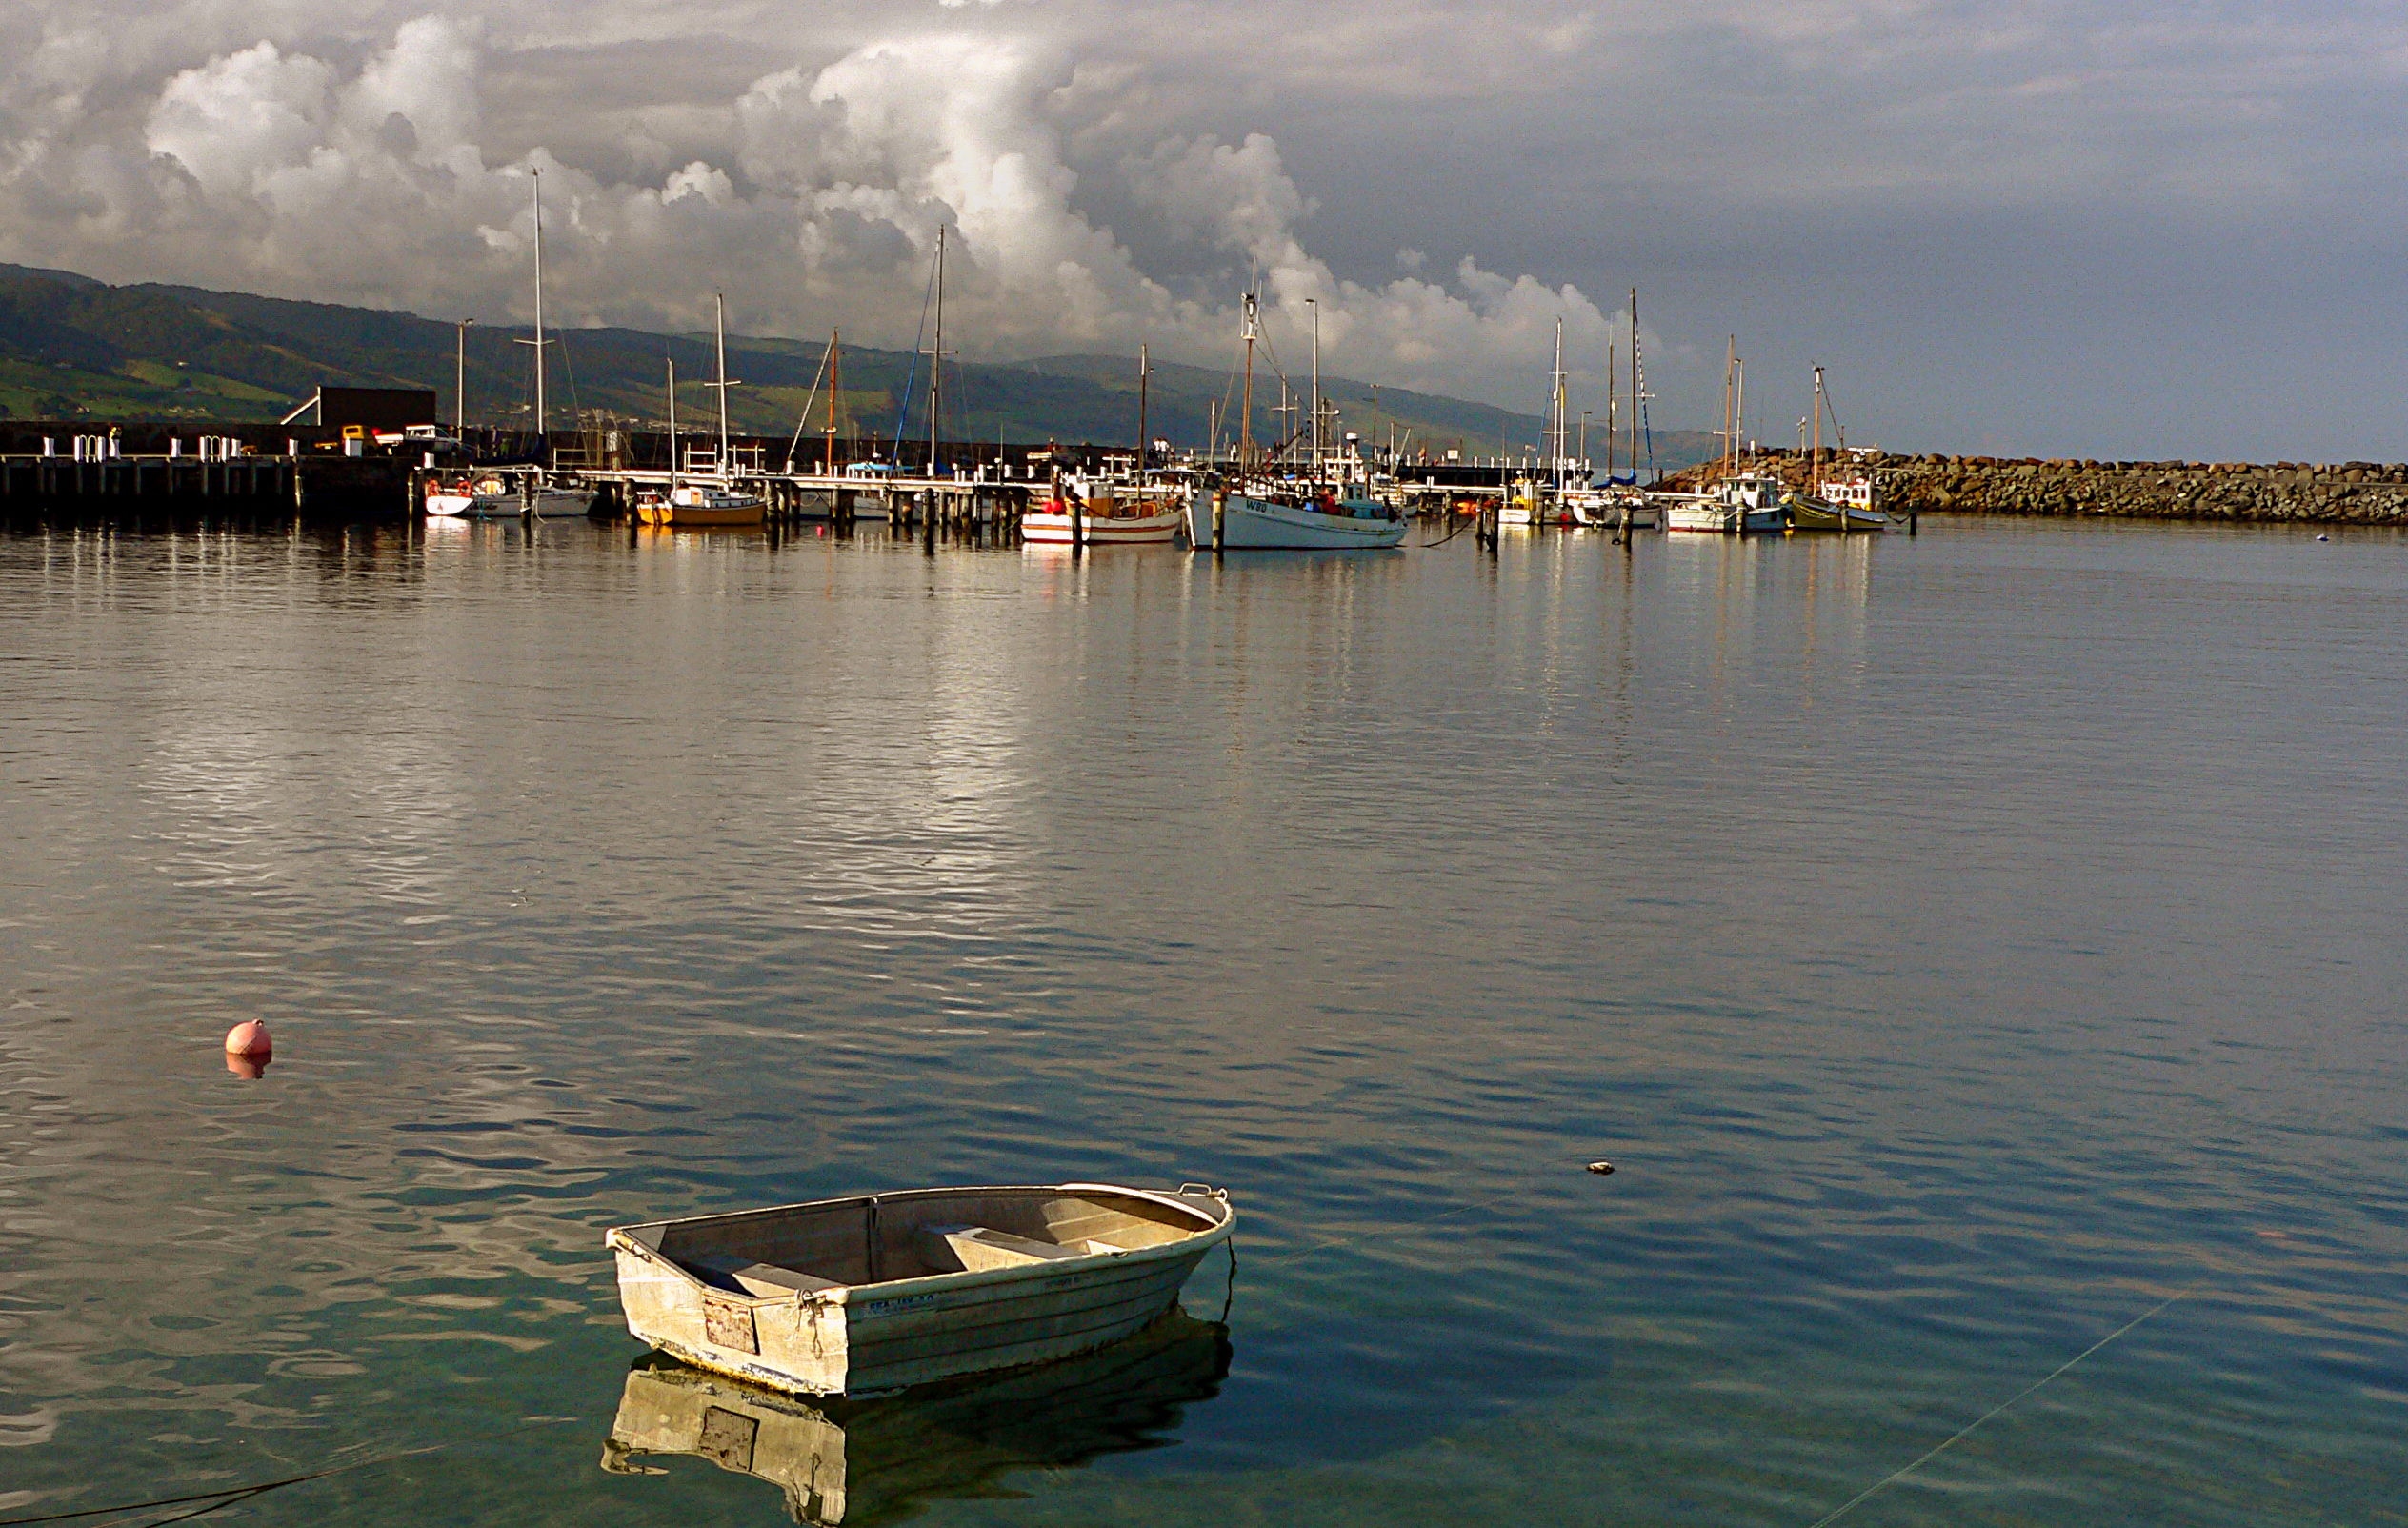
sea, coast, water, ocean, dock, boat, morning, shore, wave, lake, pier, river, dusk, evening, surf, reflection, vehicle, bay, harbor, marina, port, waterway, body of water, great, boating, beaches, channel, bridgecamera, watercraft, seacliffs, apollobayaustralia